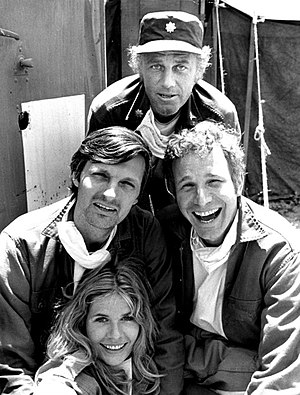
M*A*S*H (tv-serie)
M*A*S*H var en amerikansk sitcom, der oprindelig blev sendt på den amerikanske tv-kanal CBS i perioden 1972 til 1983 og havde Alan Alda i hovedrollen. Serien efterfulgte både en bog og film. Bogen er skrevet af Richard Hooker og er baseret på hans egne oplevelser under Koreakrigen. Filmen er lavet over bogen og hedder MASH.